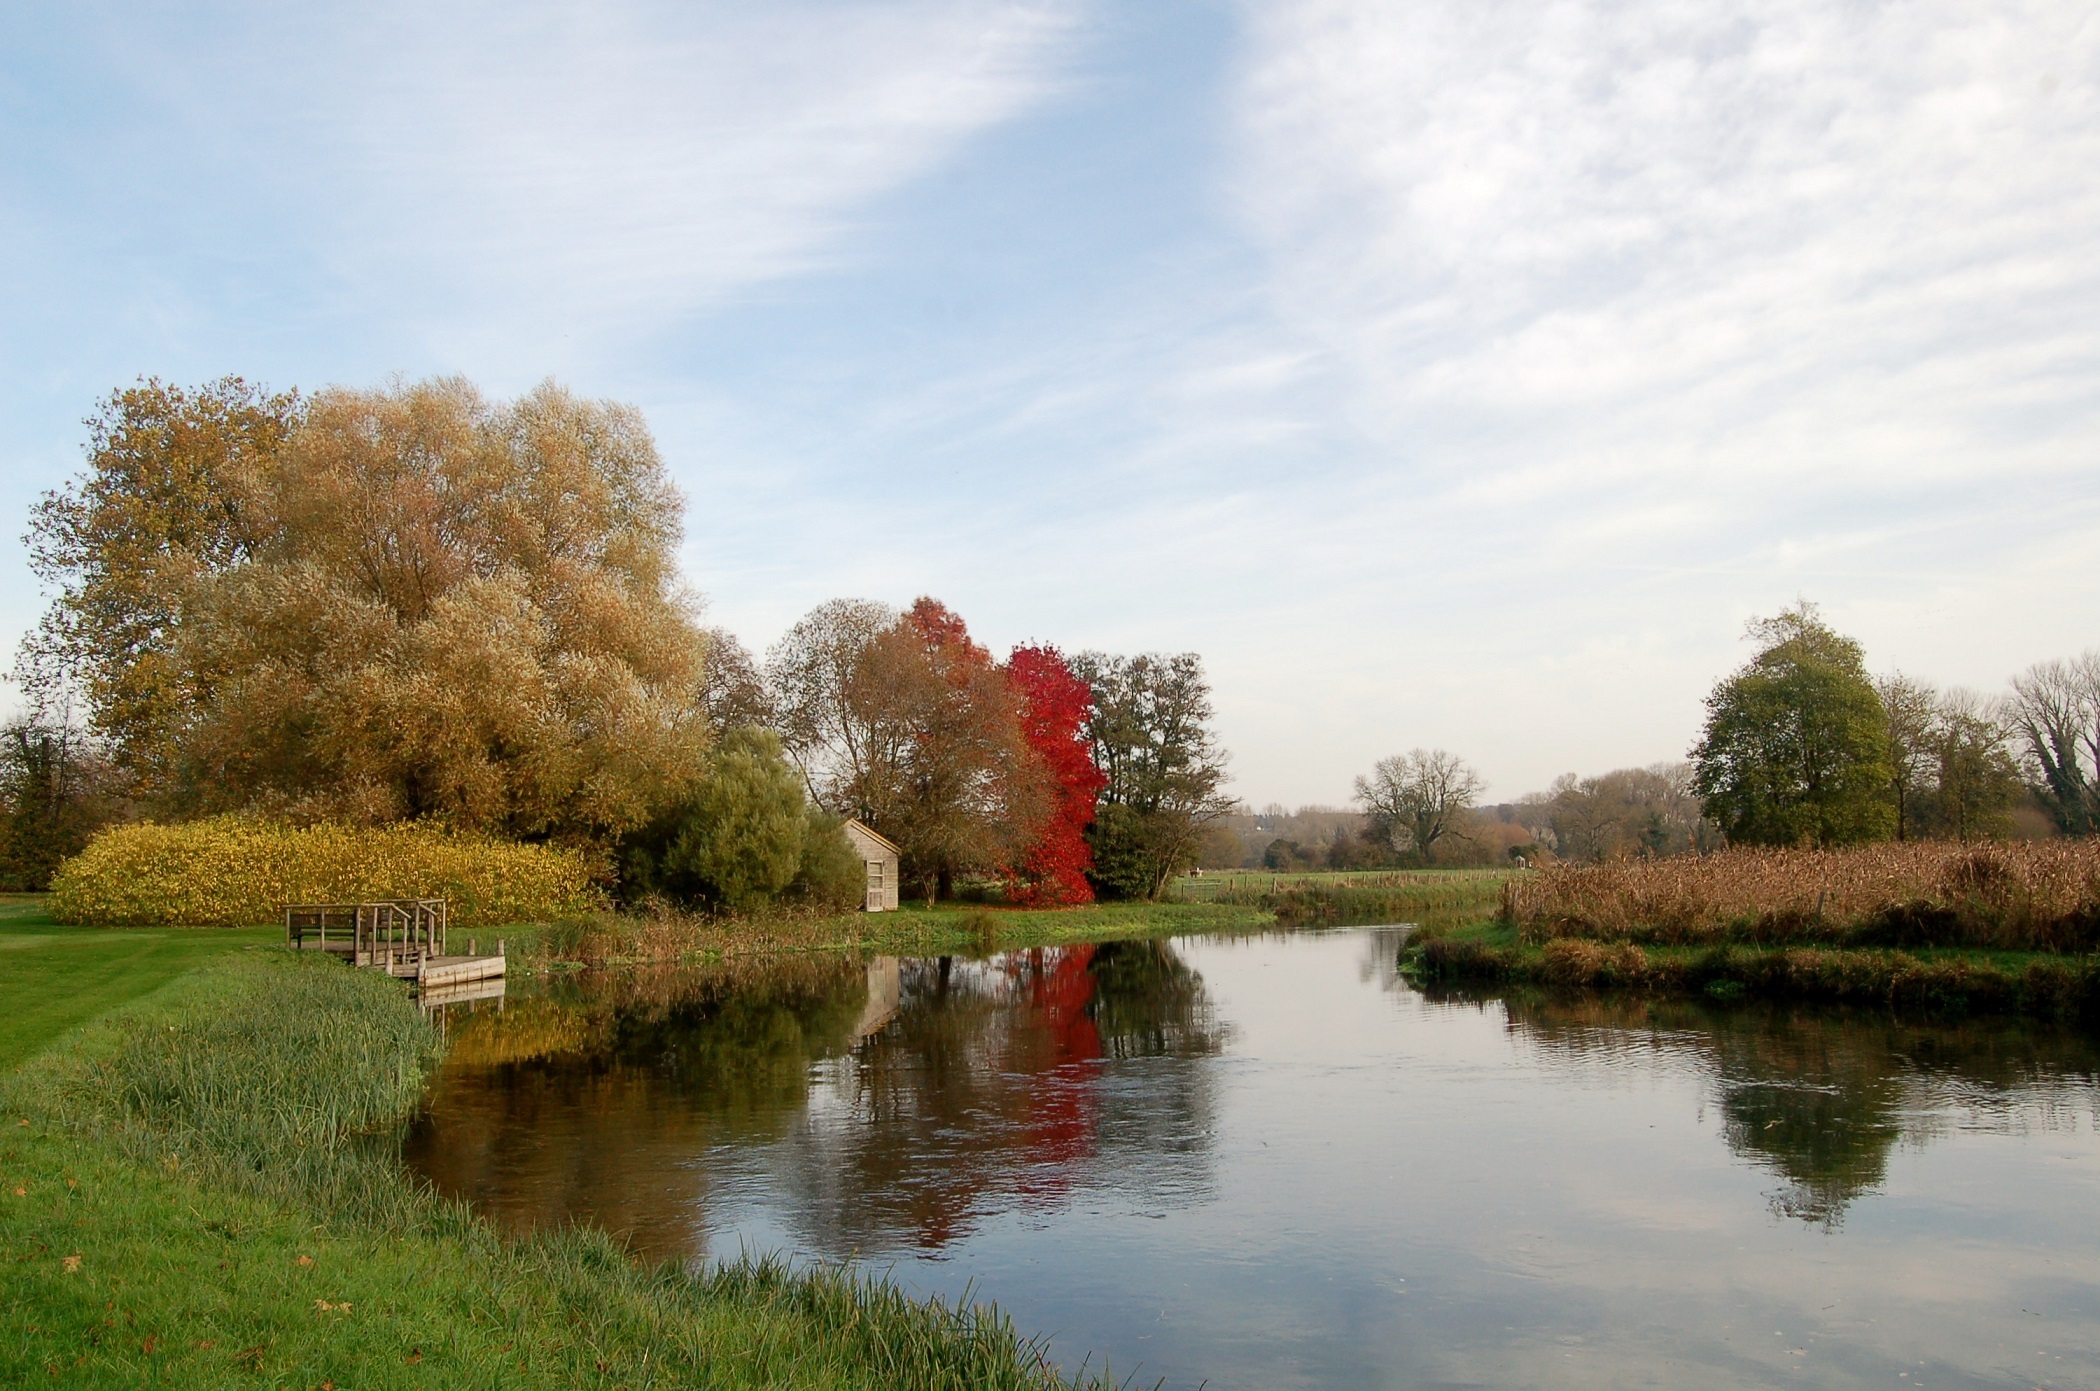
landscape, tree, water, nature, forest, outdoor, fall, river, canal, pond, foliage, stream, green, reflection, tranquil, scenic, color, peaceful, autumn, romantic, reservoir, season, waterway, body of water, wetland, scene, rural area, fish pond, geographical feature